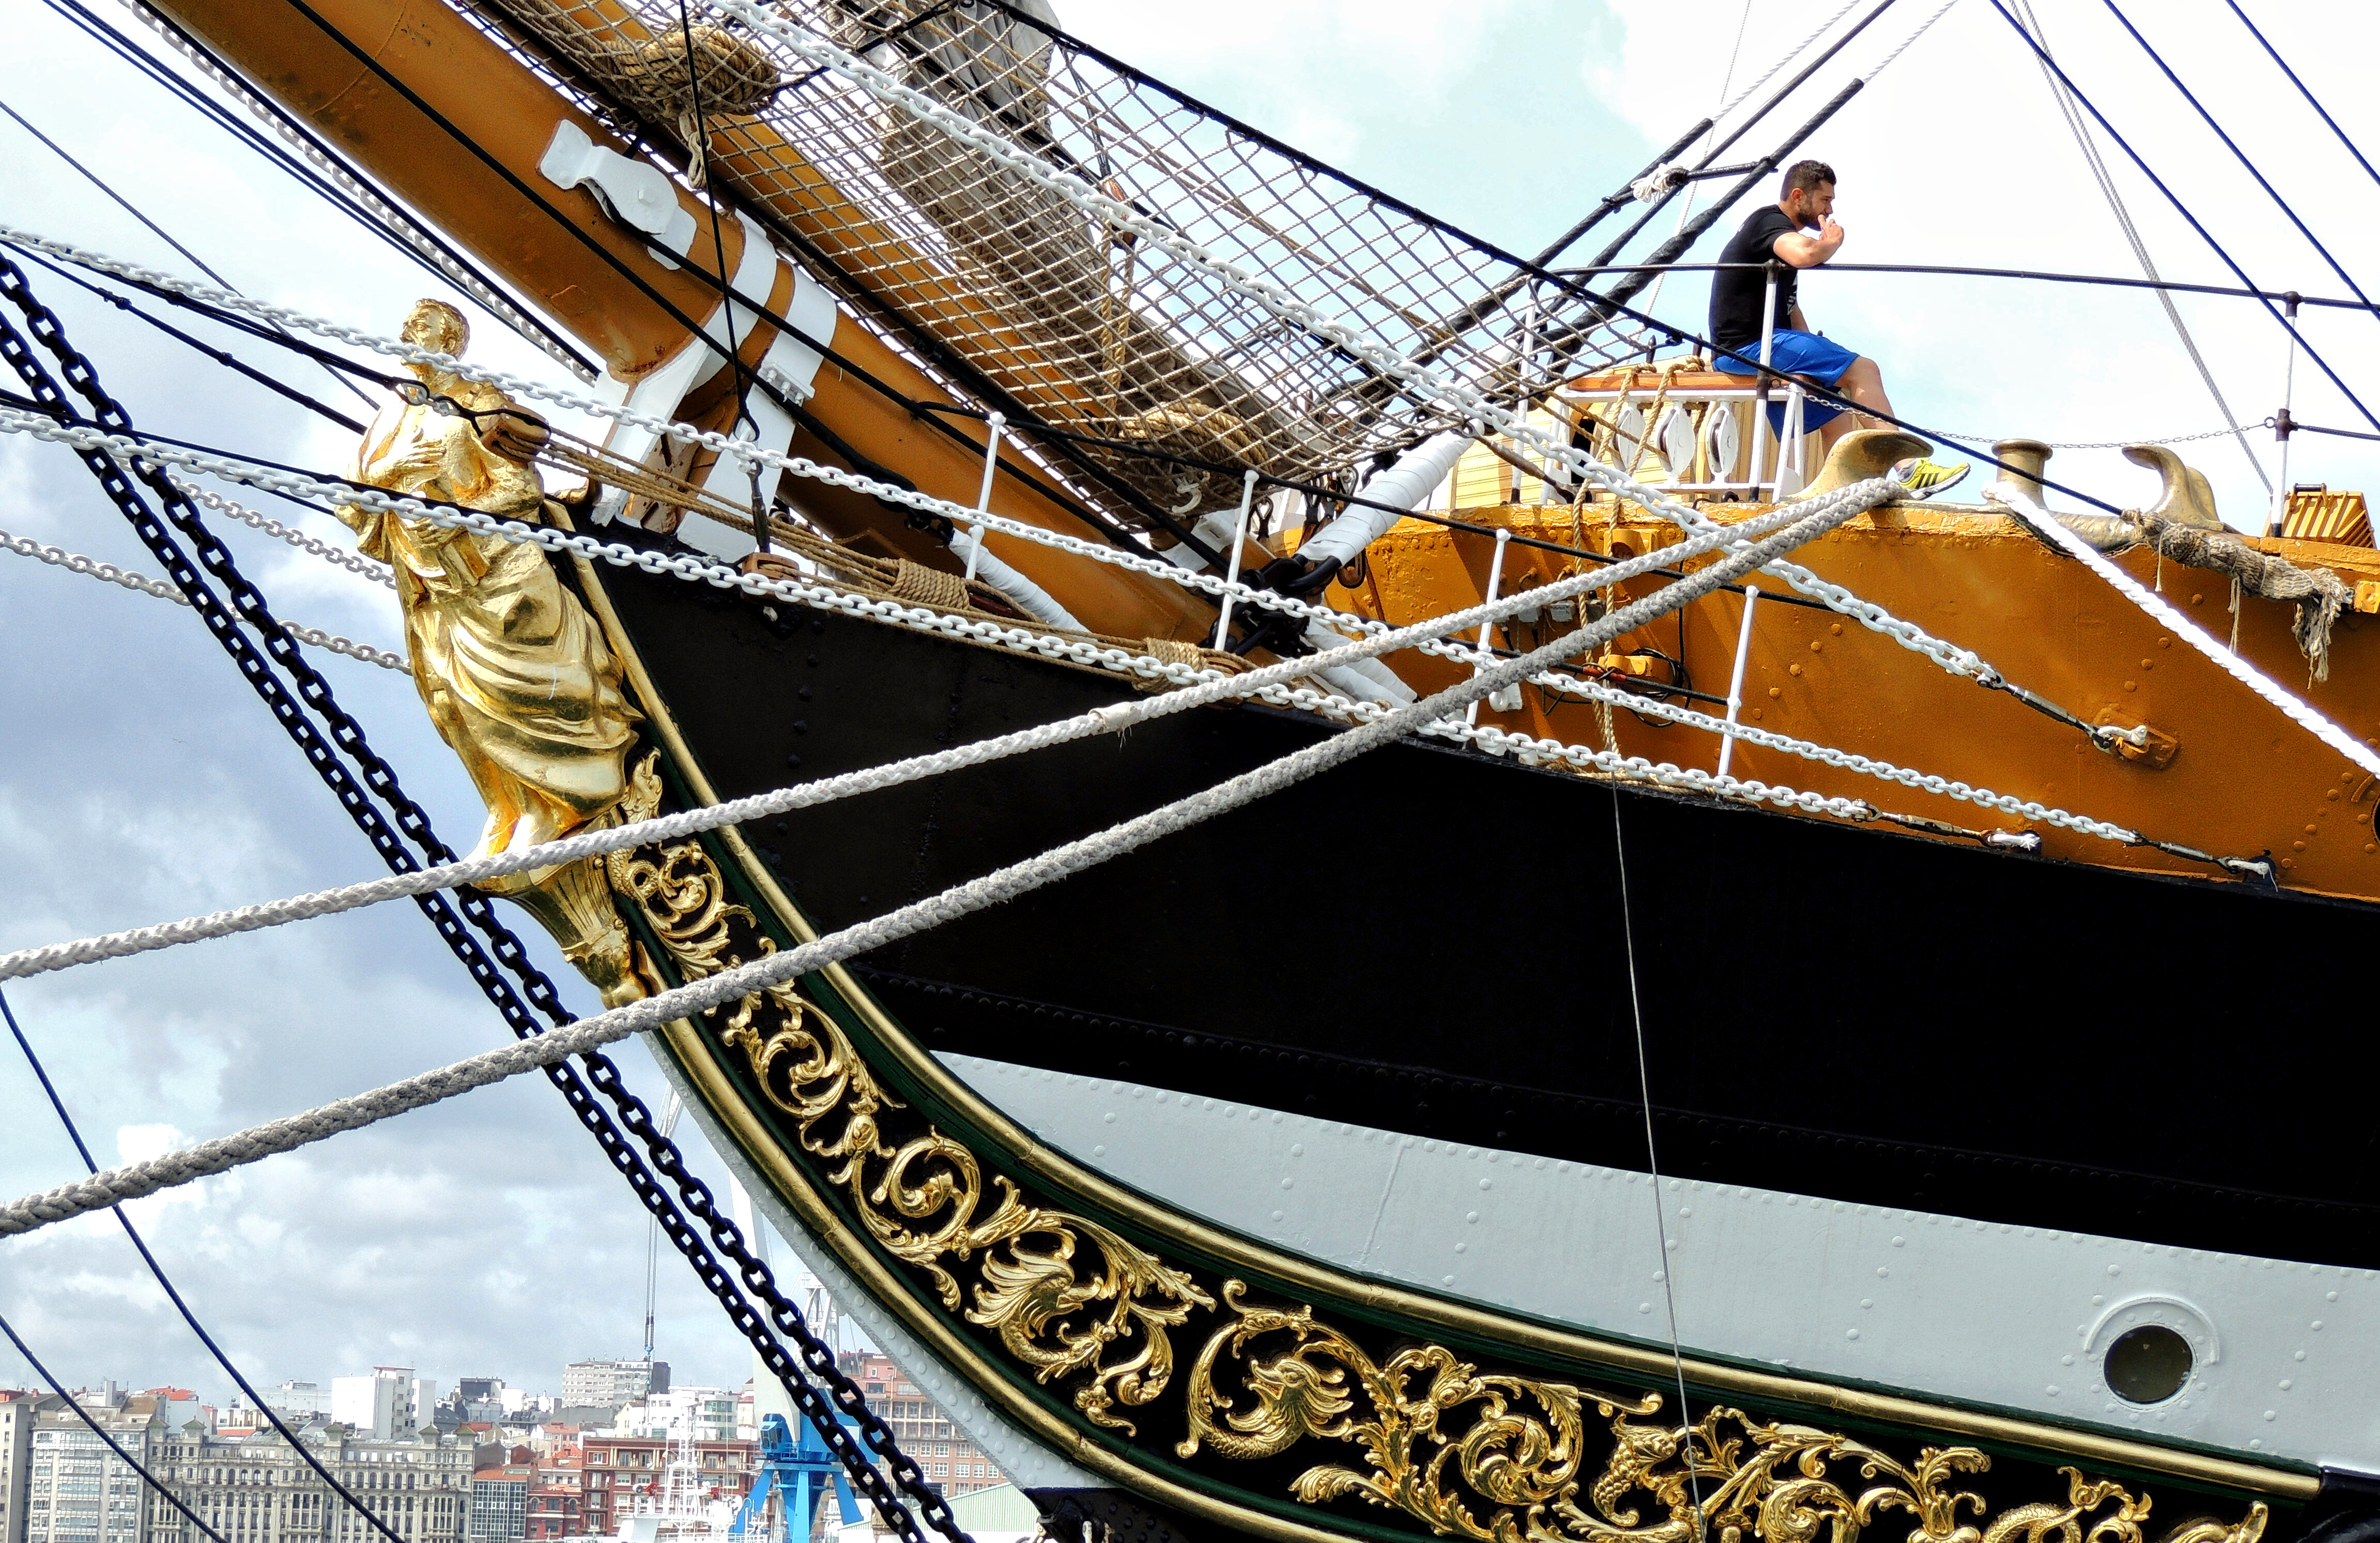
boat, ship, vehicle, amusement park, mast, sail, tourist attraction, watercraft, sailing ship, tall ship, galleon, caravel